Pedro Dellacha

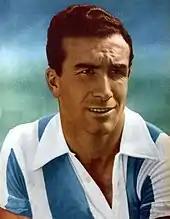
Dellacha in 1952 when playing for Racing Club

Pedro Rodolfo Dellacha (9 July 1926 – 31 July 2010) was an Argentine football player and coach. A defender, he was the captain of the Argentina national team that won the 1957 Copa América and earned the nickname "Don Pedro del Area". As a manager, he won the Copa Libertadores twice and league championships in four countries.